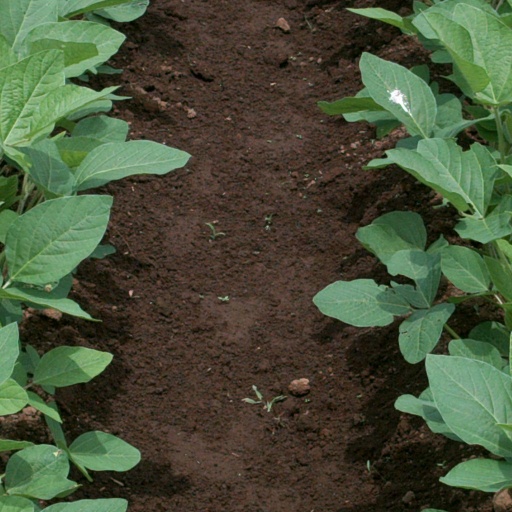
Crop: soybean